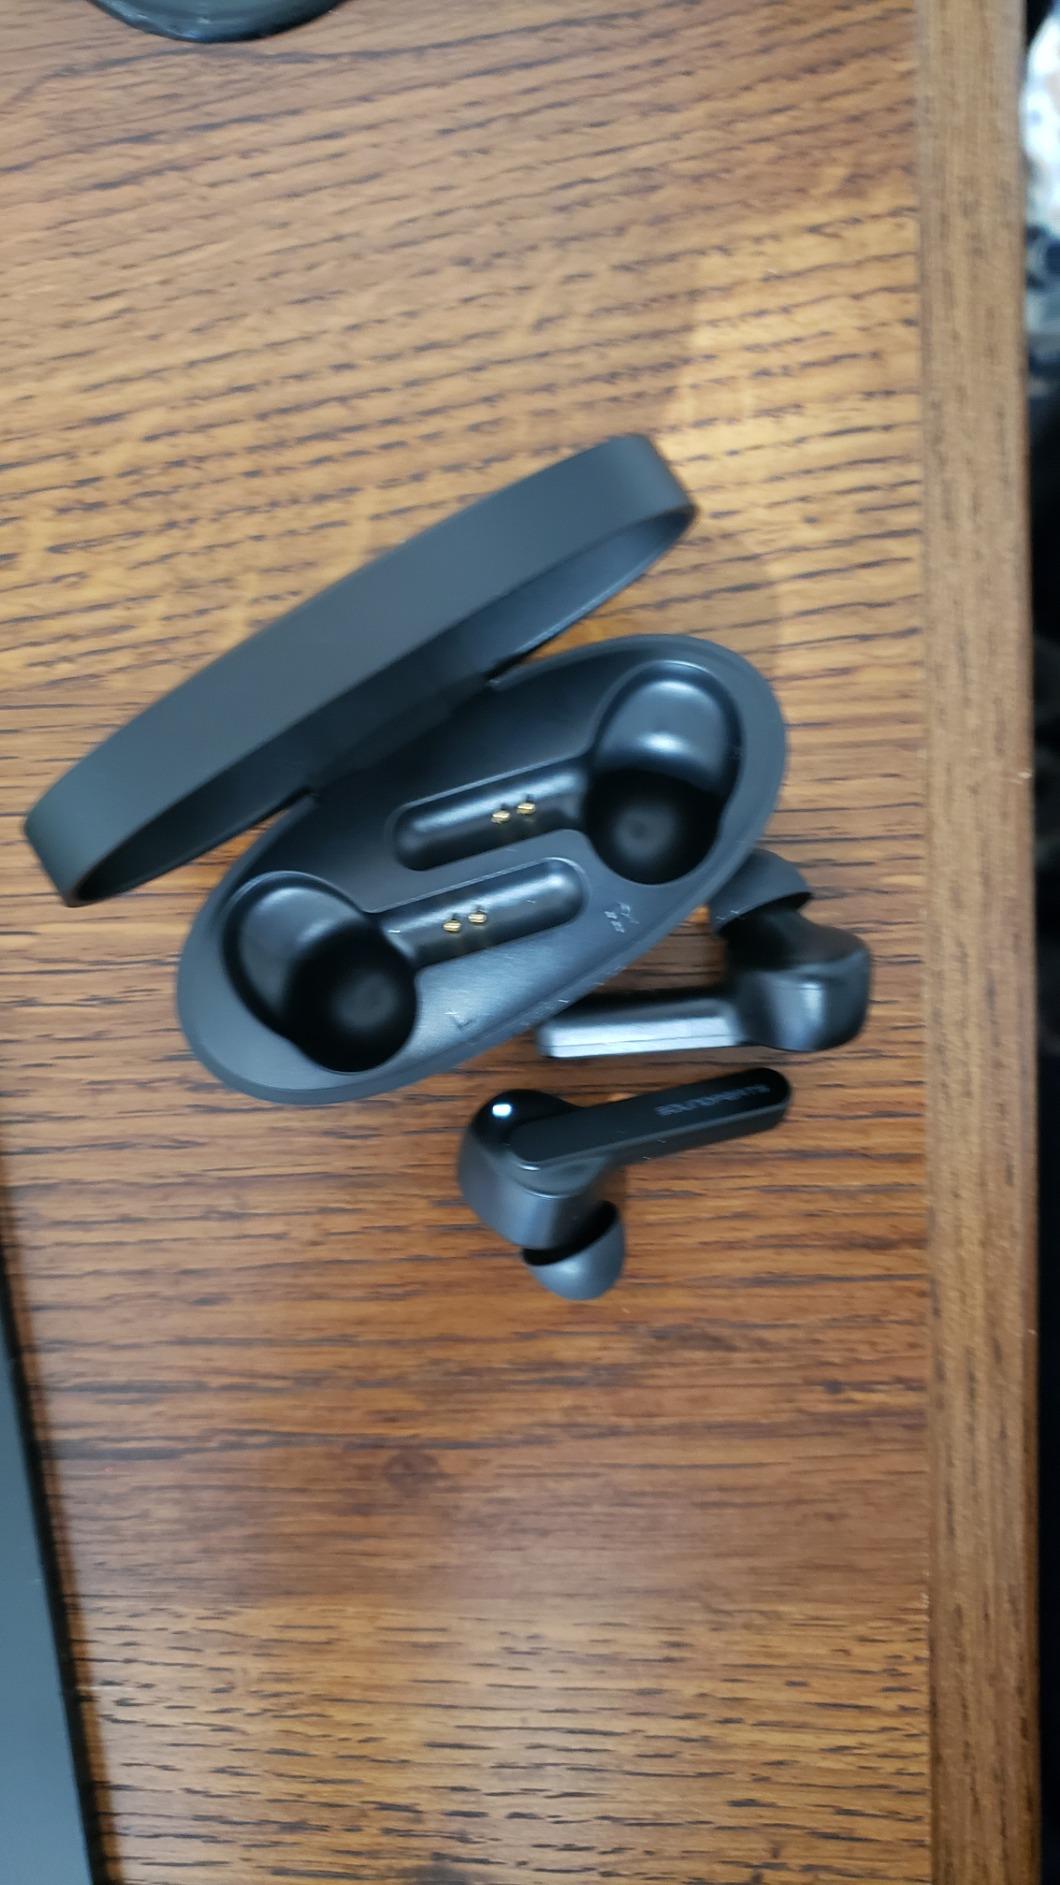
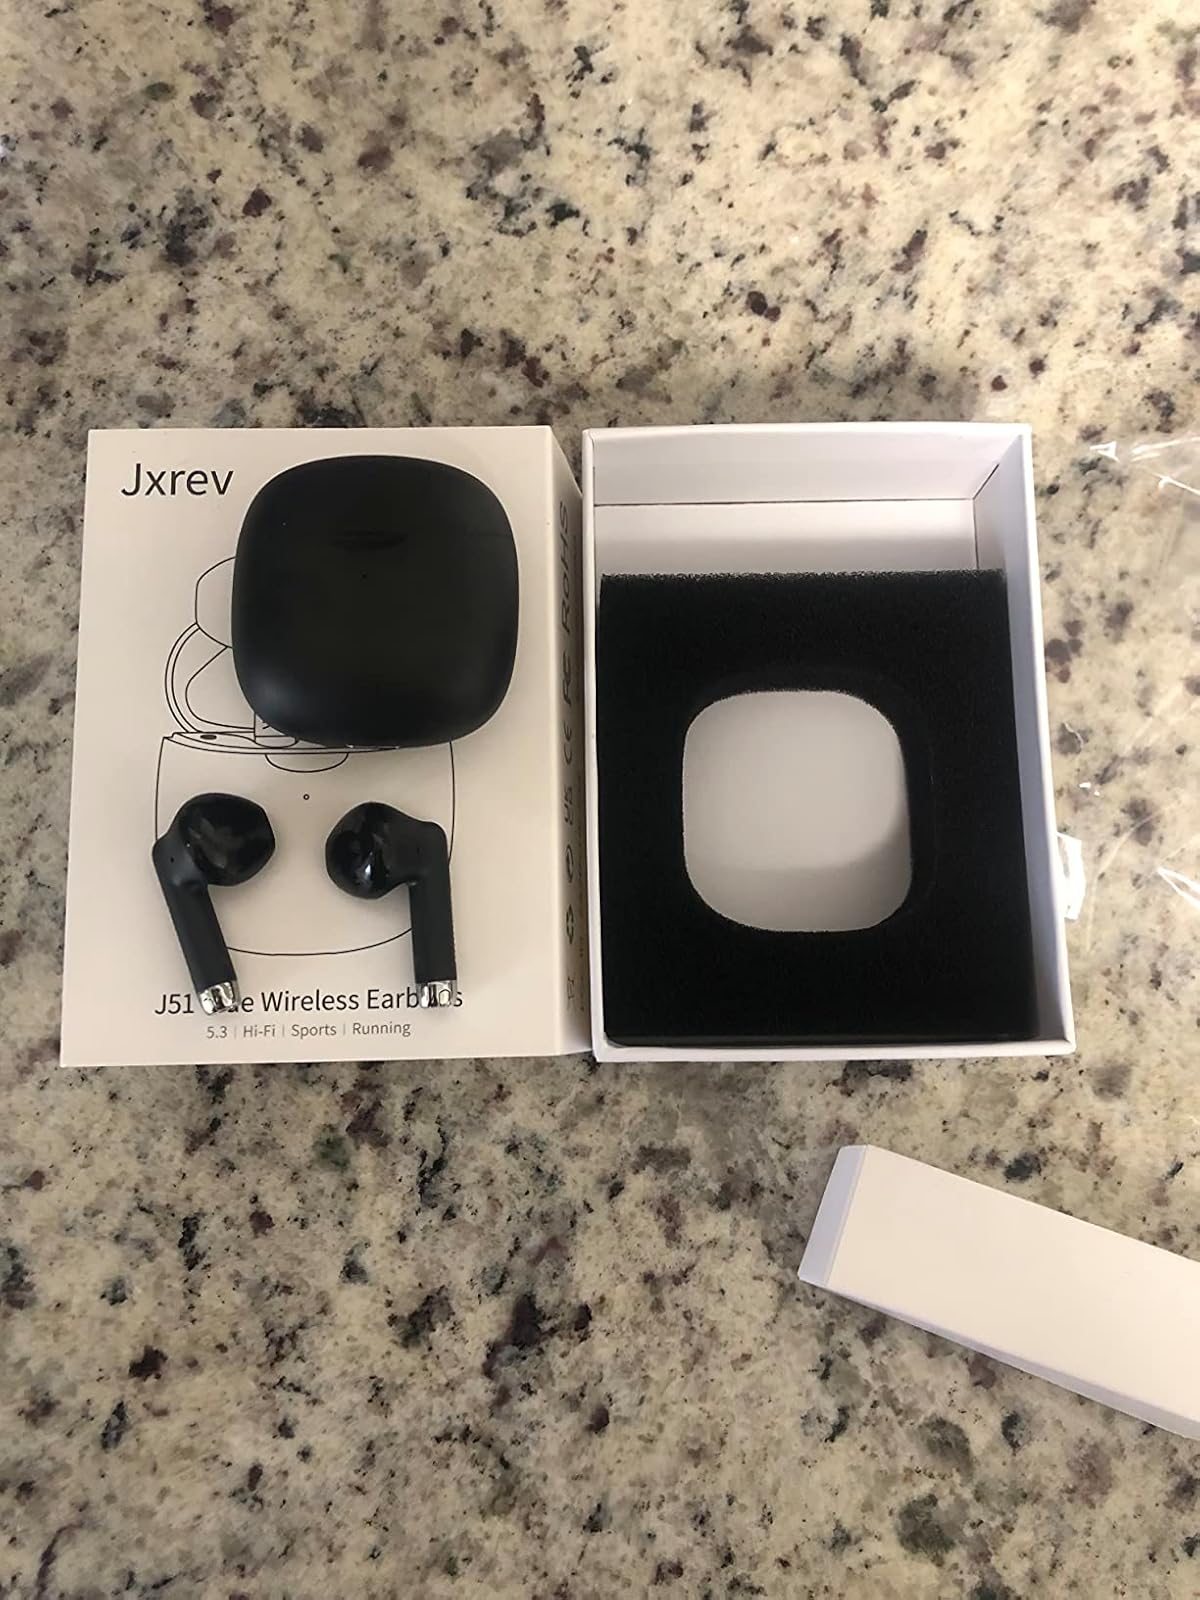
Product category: earbuds
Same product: no